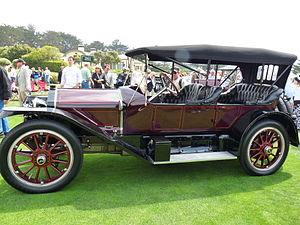
National Motor Vehicle Company était un constructeur automobile américain du début du XXᵉ siècle.